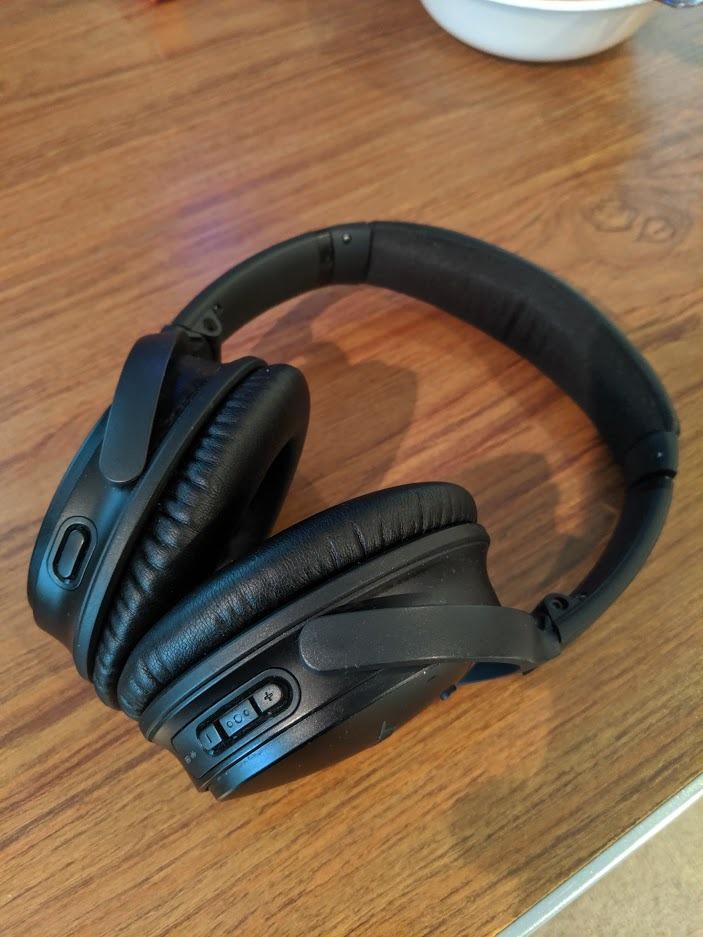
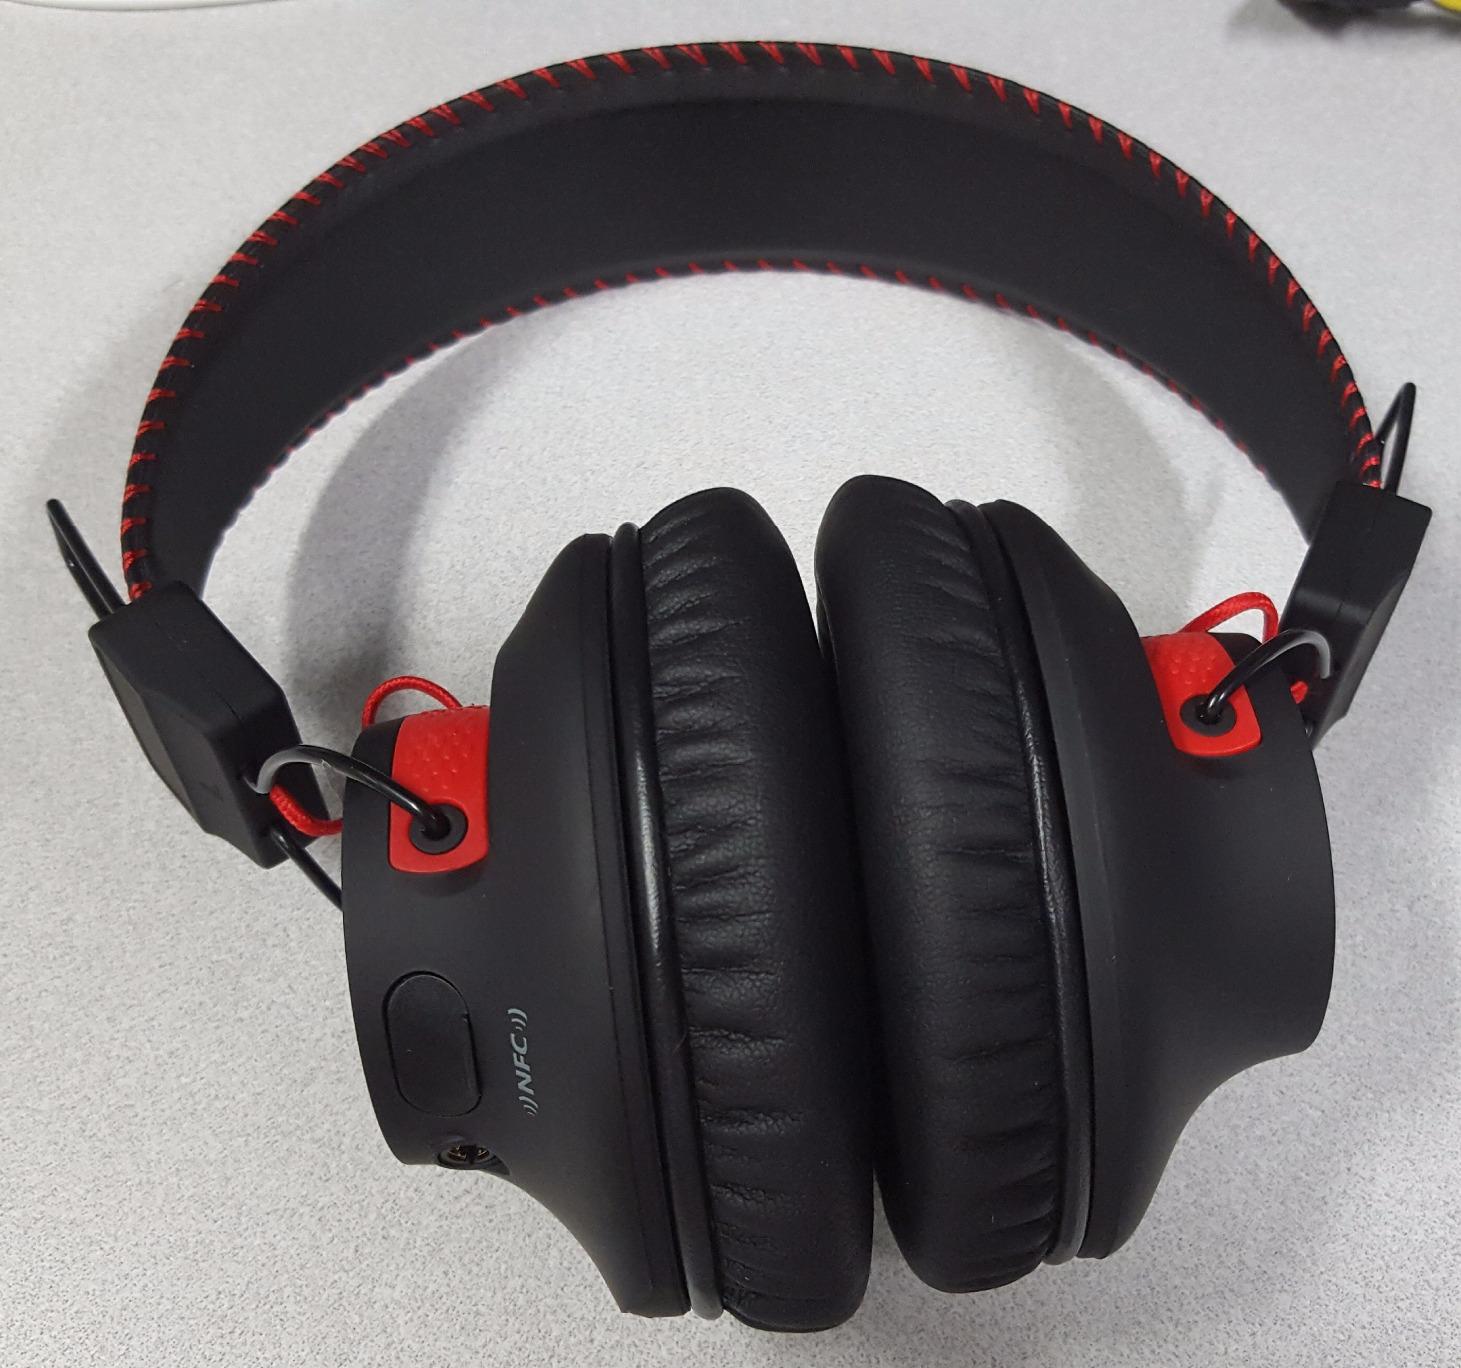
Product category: headphones
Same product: no